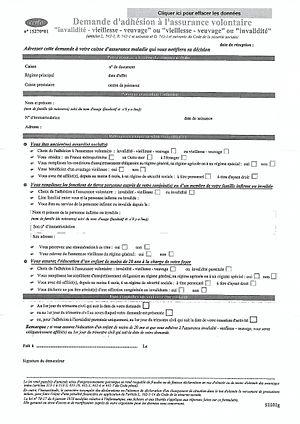
L'assurance volontaire vieillesse est un système proposé par l'Assurance Retraite en France, permettant de continuer de cotiser à la retraite, et ainsi de maintenir ses droits et continuer à obtenir des trimestres de cotisations, lorsque l'on n'est plus rattaché à un régime de retraite obligatoire. C'est le cas par exemple de personnes étant en situation de chômage non indemnisé depuis plus de 1 an, des rentiers ou bien des expatriés.